Haggardstown

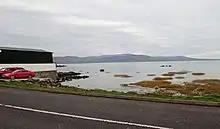
Dundalk Bay seen from the Haggardstown shore

There are three primary-level schools in the Haggardstown townland, one of them located in Haggardstown itself. There are no second-level education facilities in Haggardstown.